Answer in natural language. Consider the 3D positions of the objects in the scene and not just the 2D positions in the image. Is the centerpoint of  Window at a higher height than dark brown dresser? Choose between the following options: yes or no
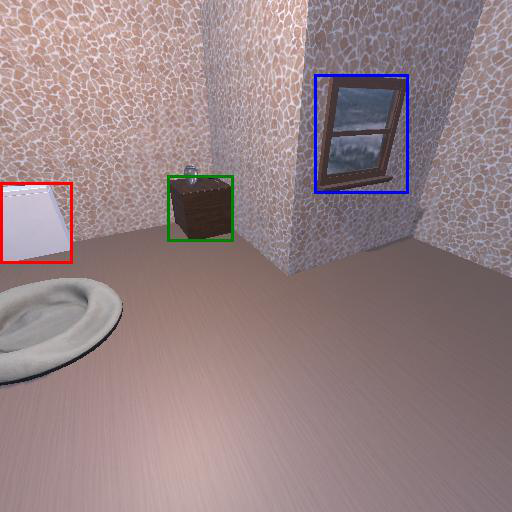
<answer>yes</answer>